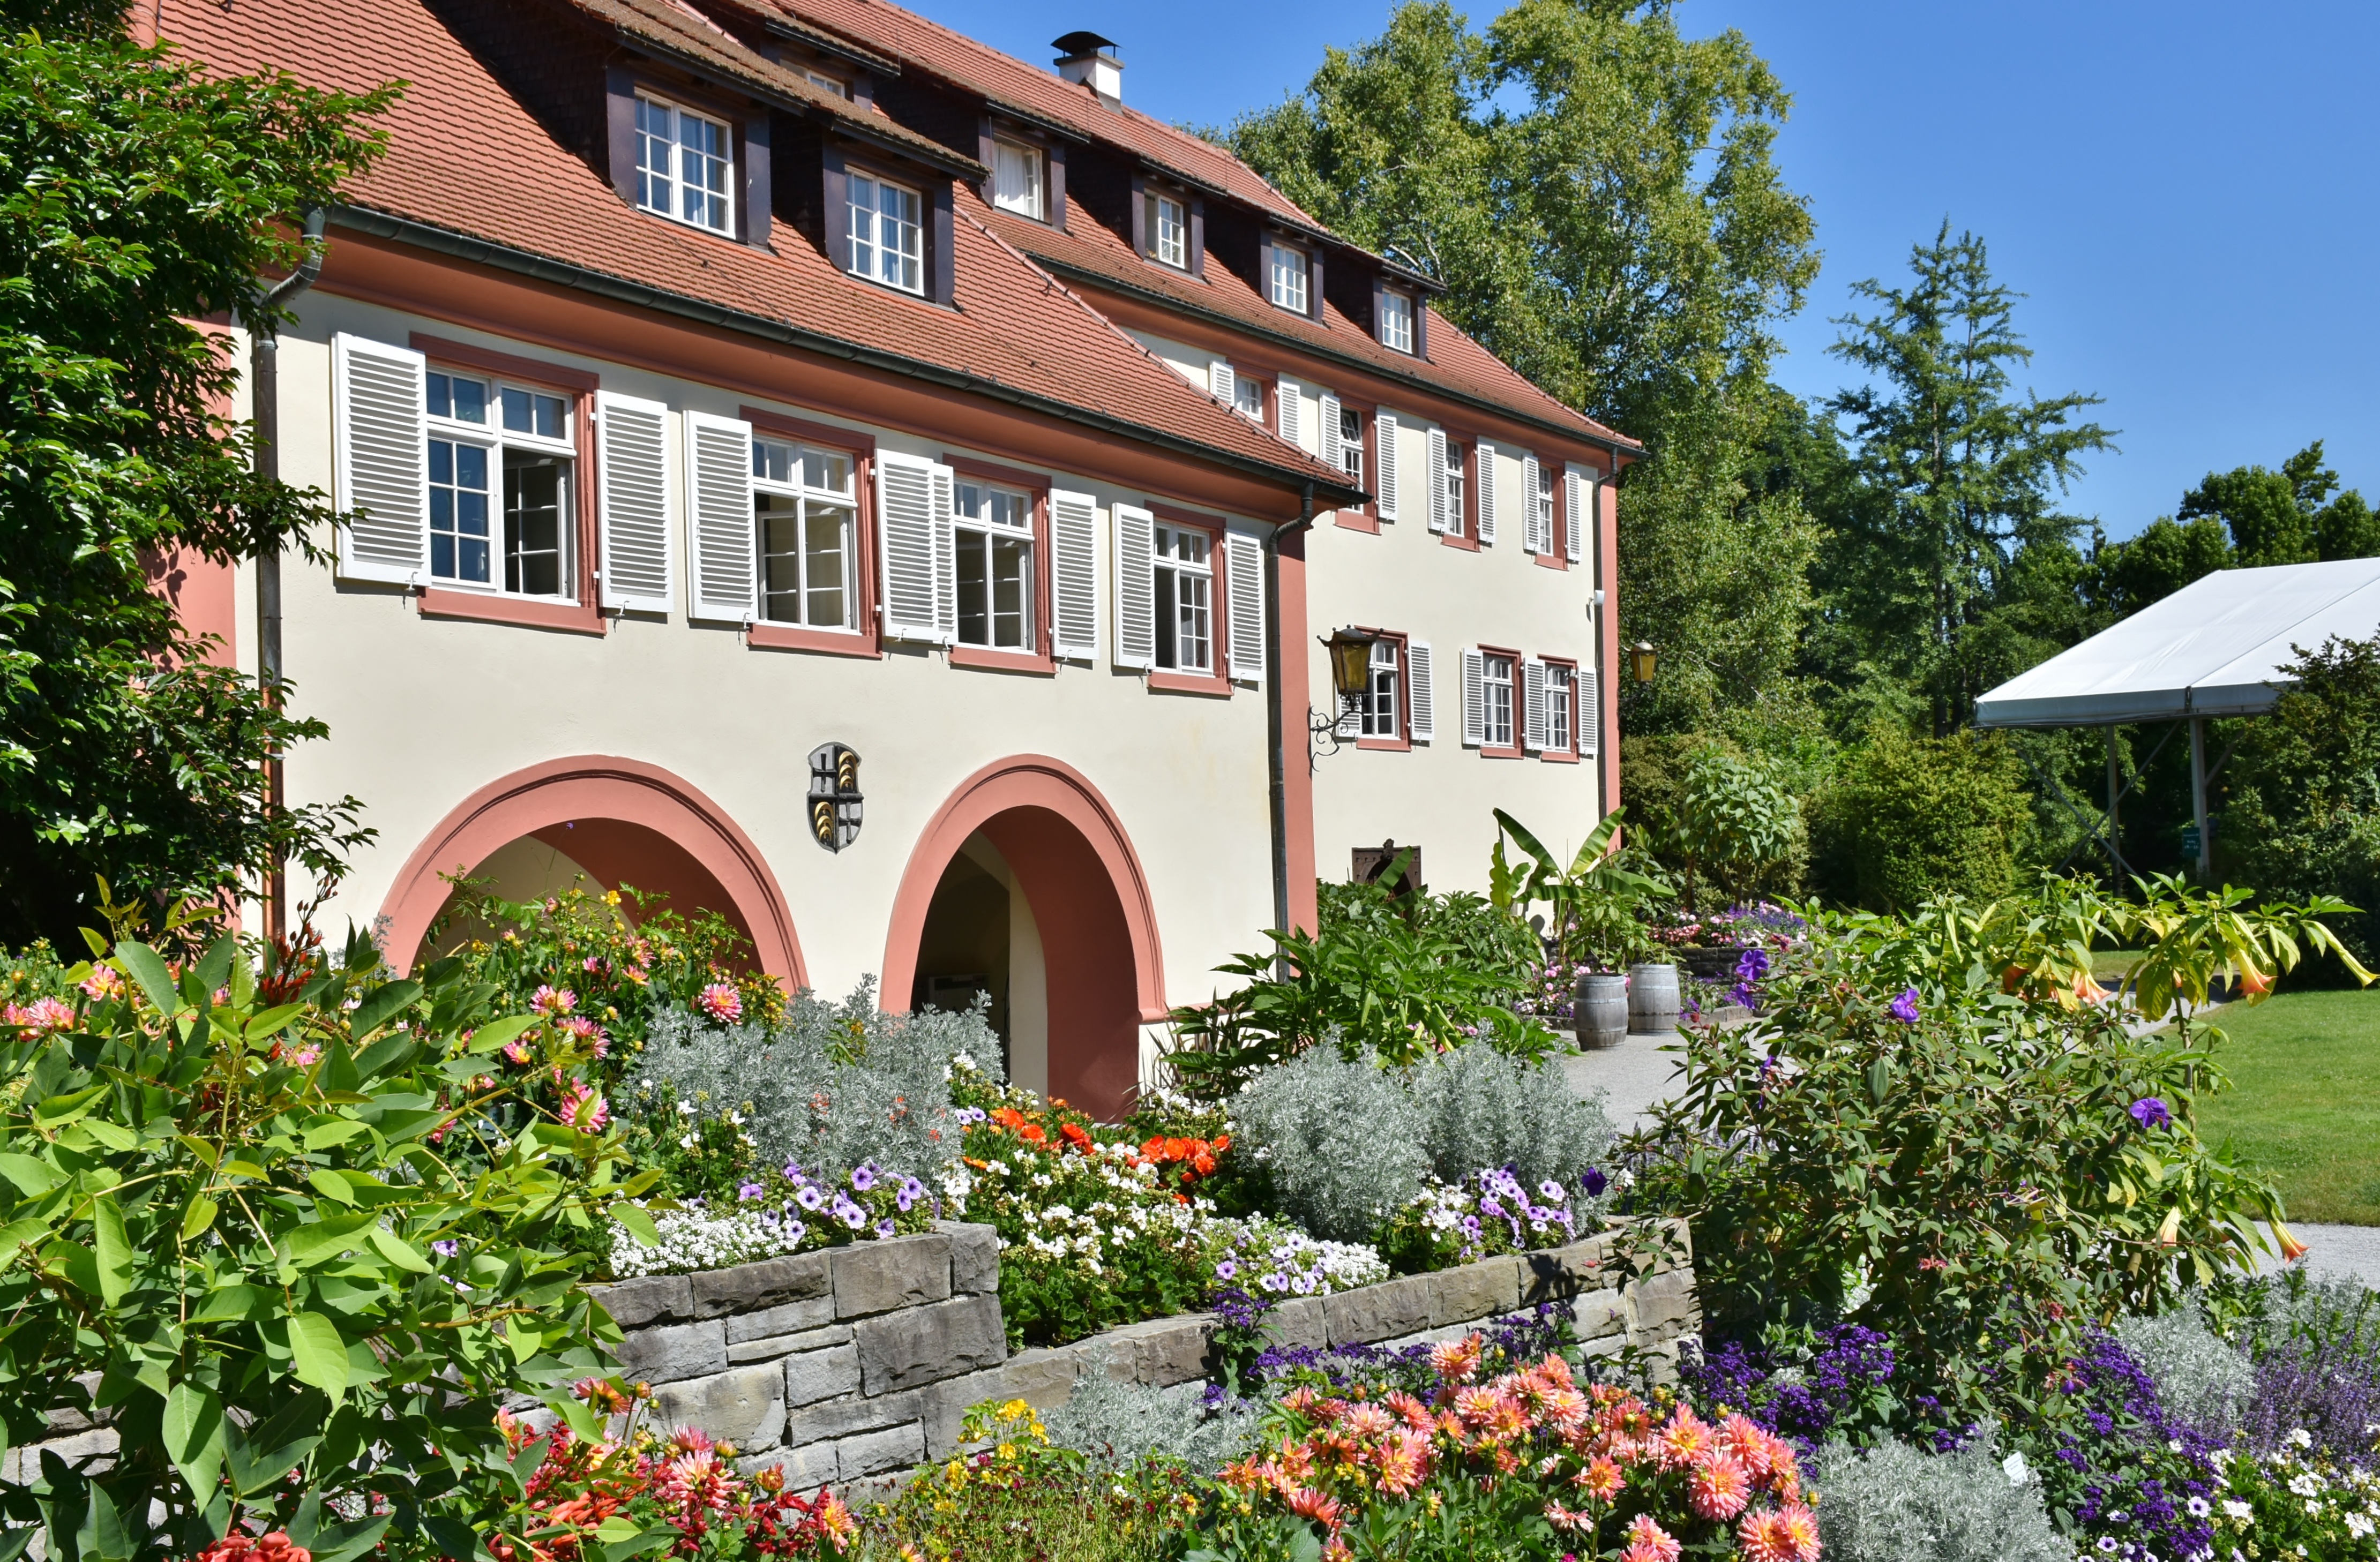
water, plant, villa, mansion, house, lake, view, building, home, panorama, summer, village, cottage, park, island, castle, property, garden, tourism, flowers, places of interest, courtyard, stairs, resort, estate, water feature, mainau, planted, real estate, lake constance